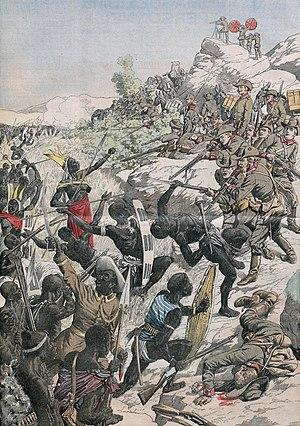
Page 8 du Petit Journal, supplément du dimanche, datée 21 février 1904. Légende
Le massacre des Héréros et des Namas perpétré sous les ordres de Lothar von Trotha dans le Sud-Ouest africain allemand à partir de 1904, considéré comme le premier génocide du XXᵉ siècle, est un programme d'extermination qui s'inscrit au sein d'un processus de conquête d'un territoire par les troupes coloniales allemandes entre 1884 et 1911. Il entraîna la mort de 80 % des autochtones insurgés et de leurs familles.